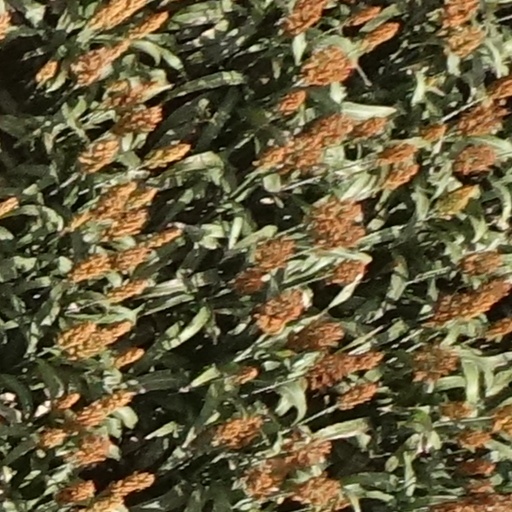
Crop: sorghum